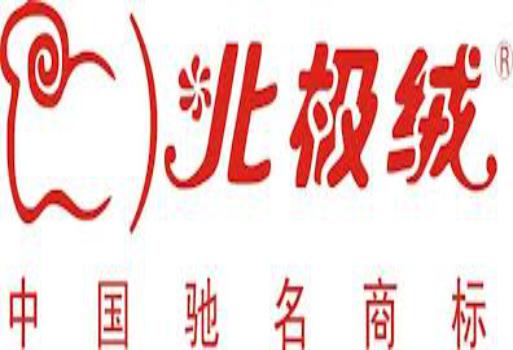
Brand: BeiJiRong
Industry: Clothes